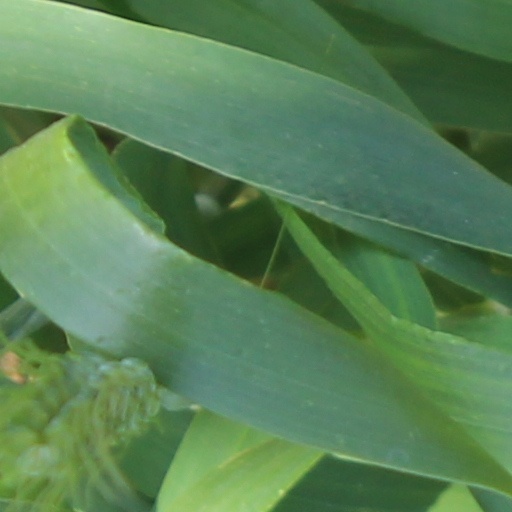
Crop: wheat